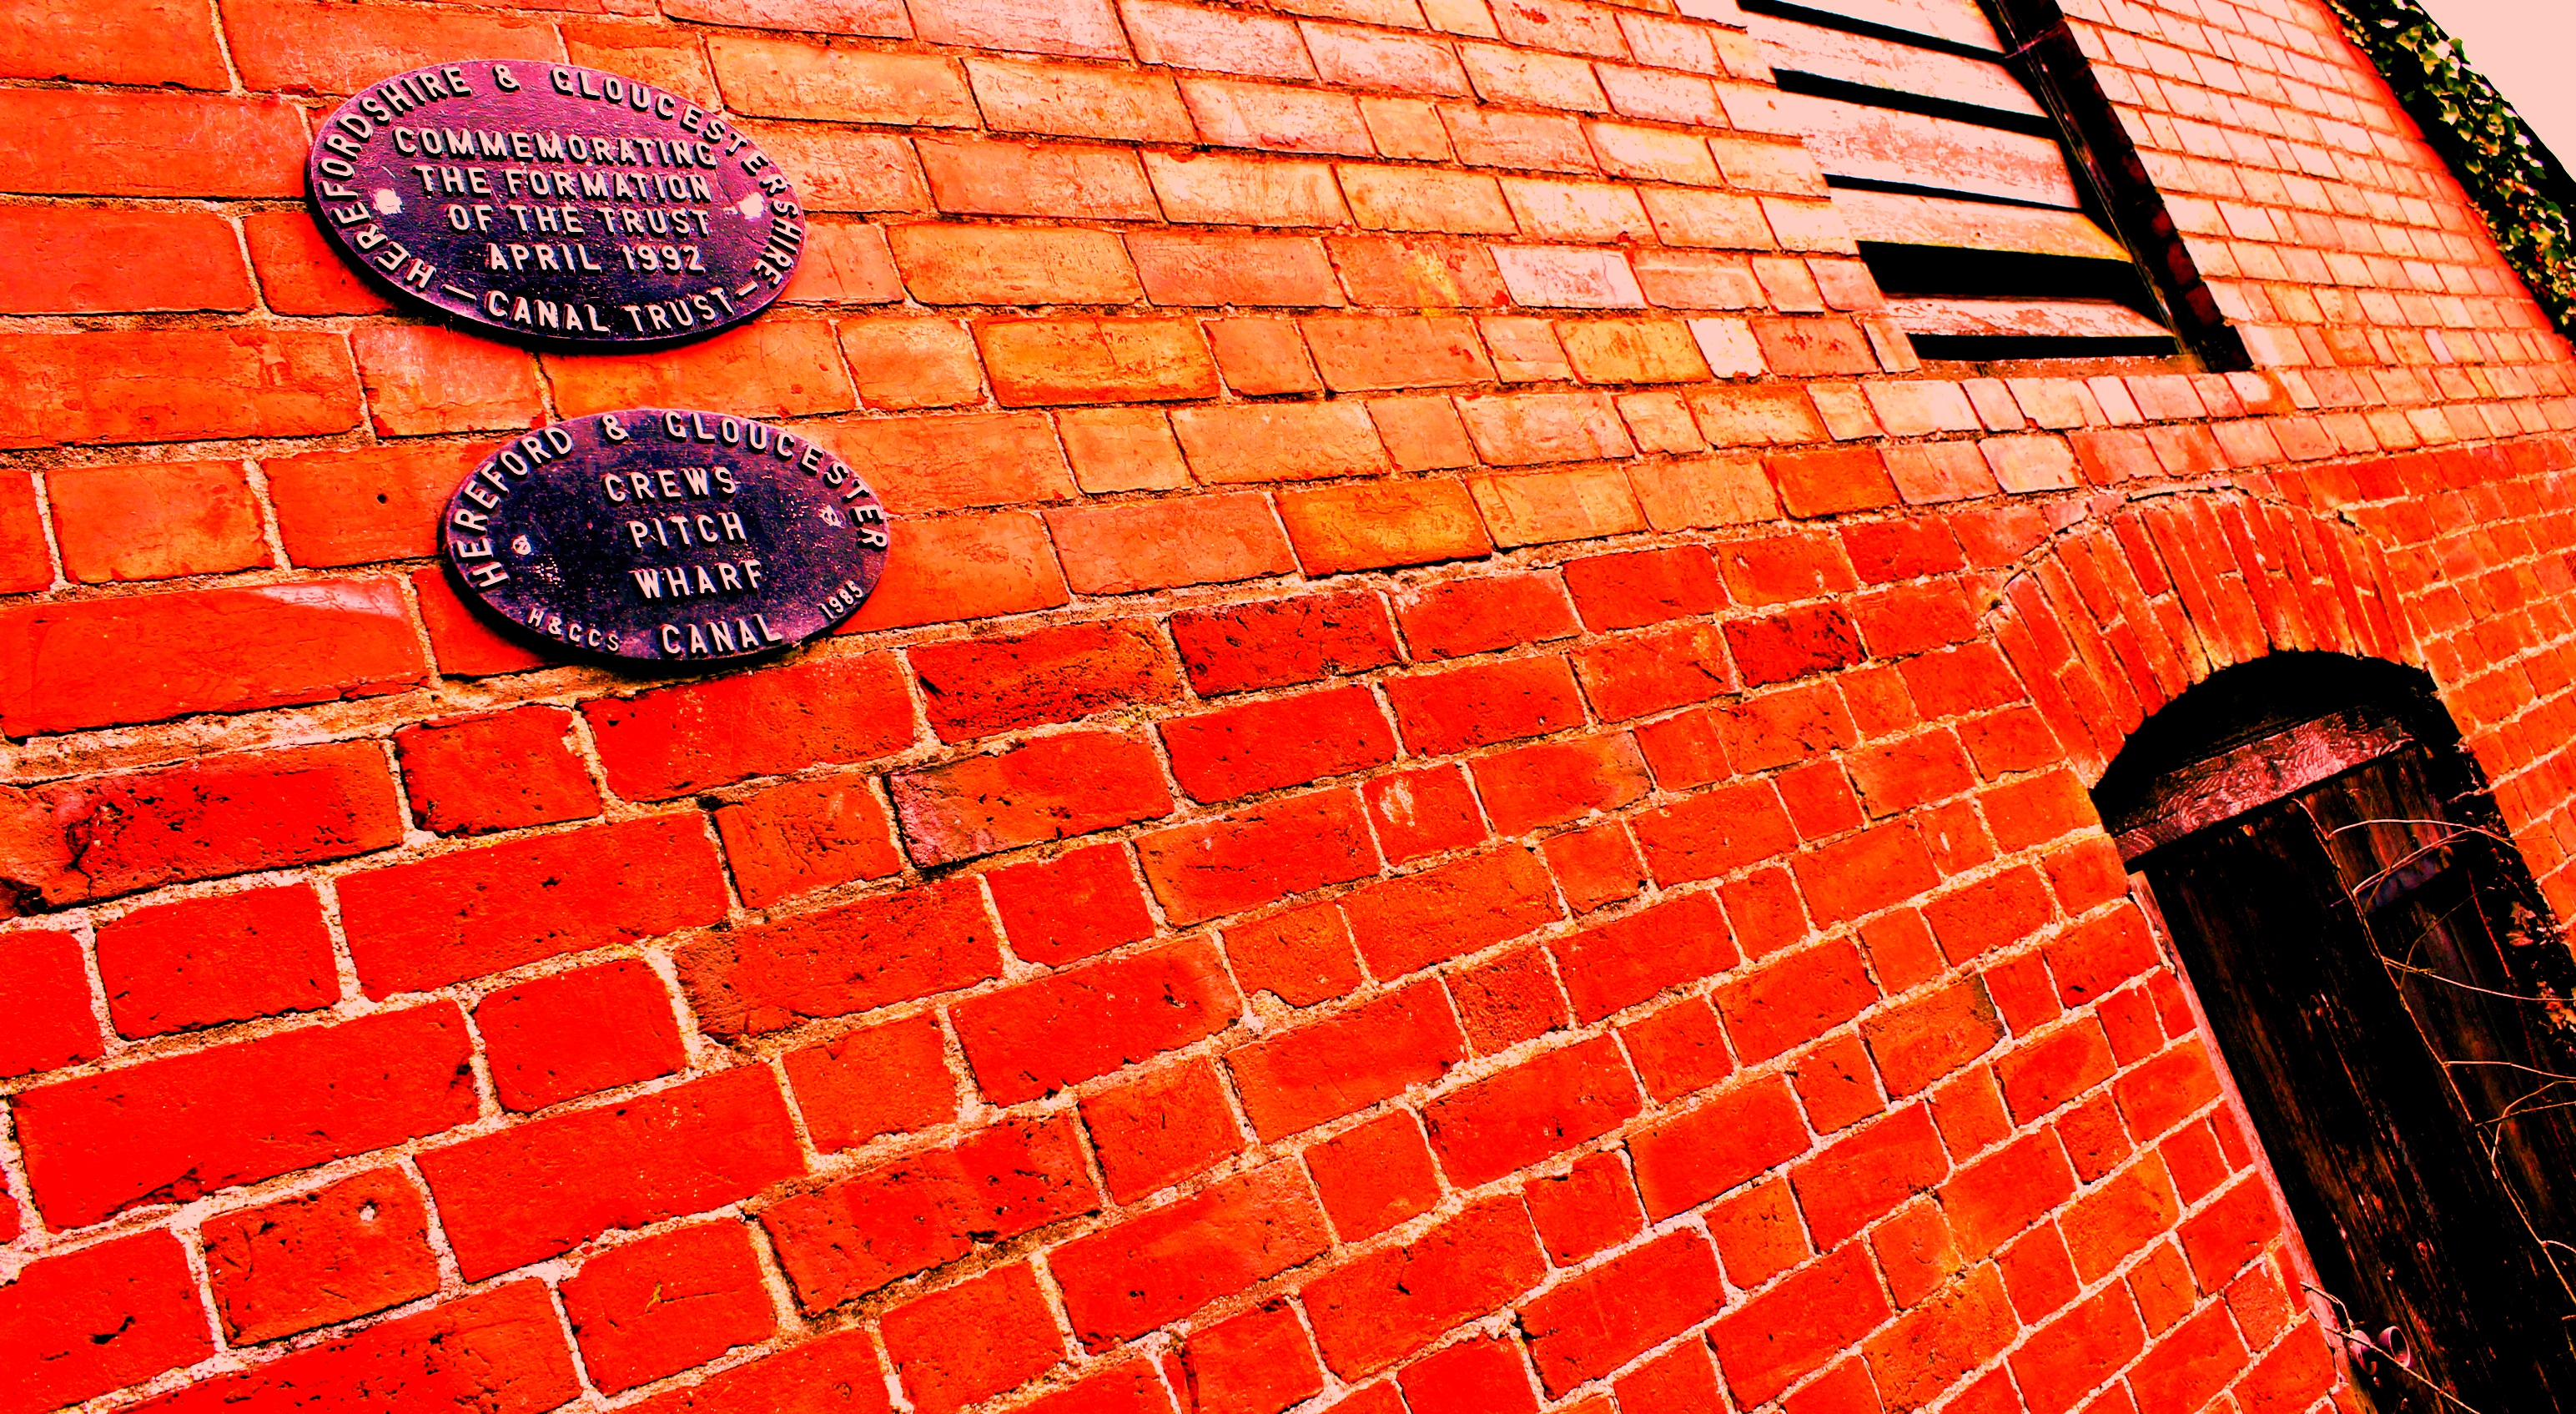
silhouette, street, seed, wall, red, color, brick, material, colour, art, herefordshire, hereford, denis, wharf, brickwork, names, thorpe, rape, flooring, road surface